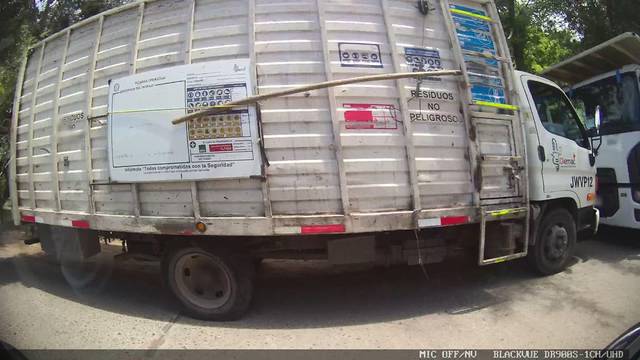
Region: Chile
Coordinates: -33.482, -70.702